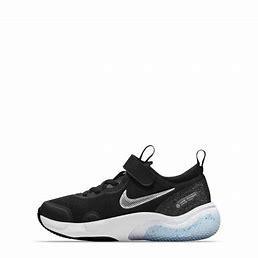
Brand: Nike
Model: Explor Next Nature